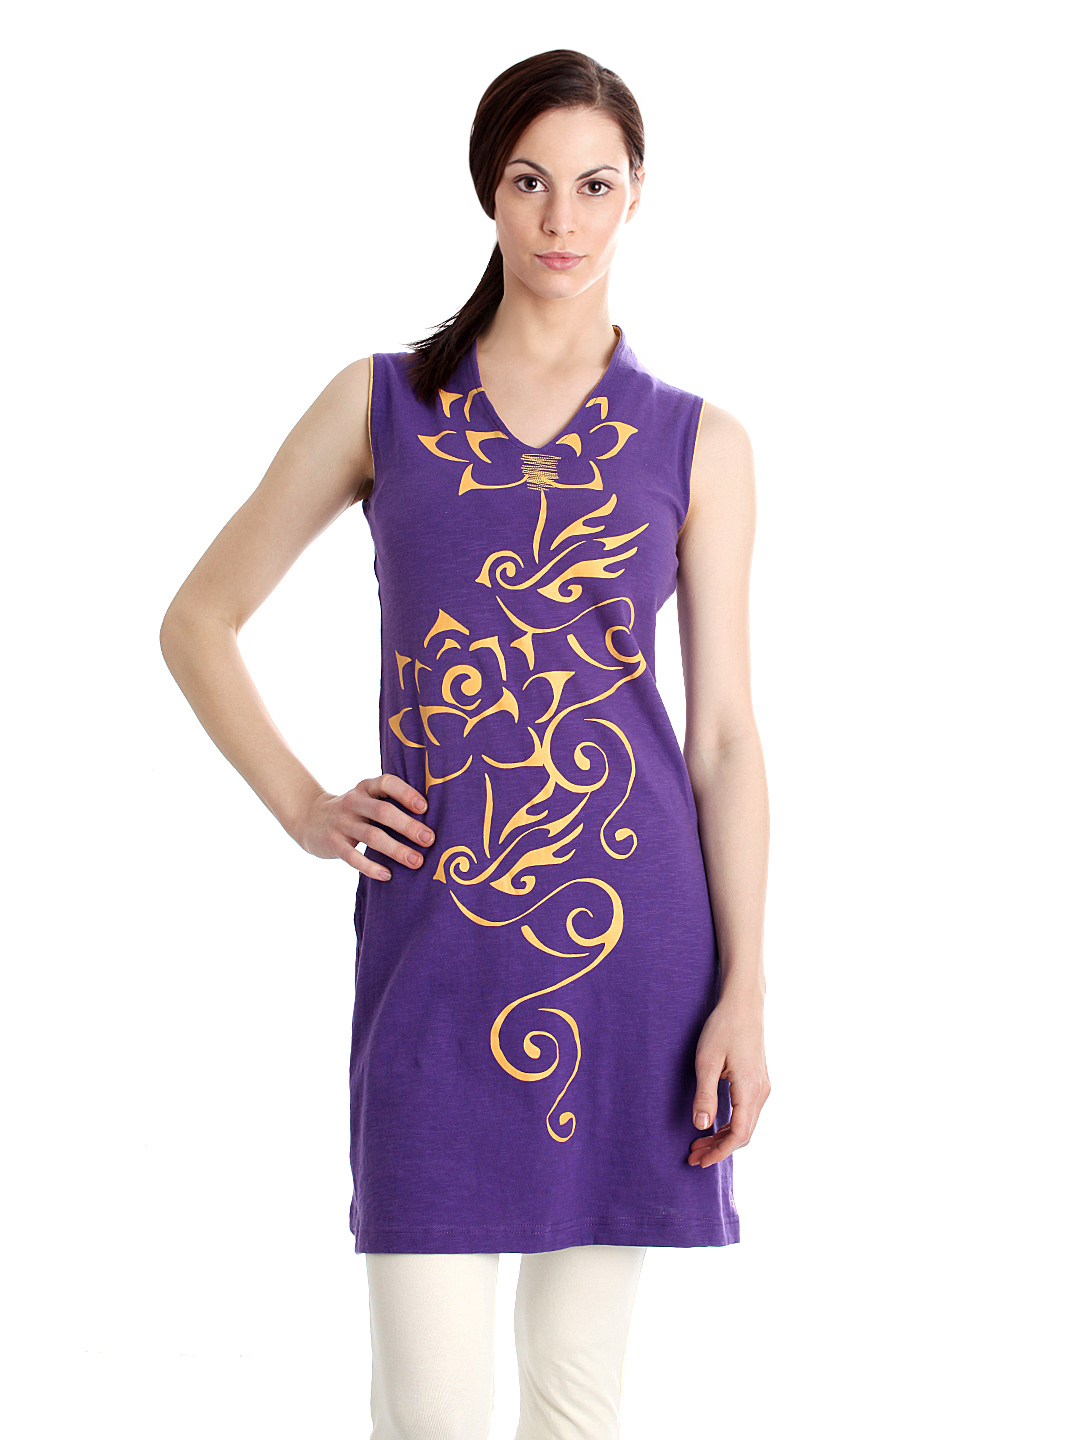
Urban Yoga Women Printed Purple Kurta
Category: Apparel / Topwear / Kurtas
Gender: Women
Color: Purple
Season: Summer 2012
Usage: Ethnic